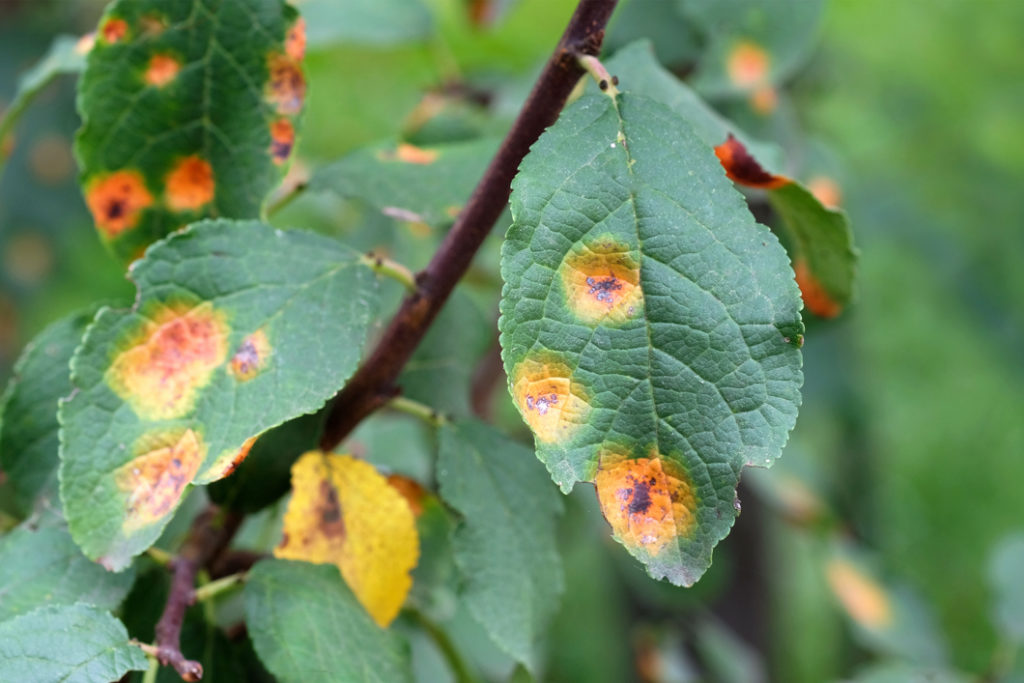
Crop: unknown
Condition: bean_halo_blight